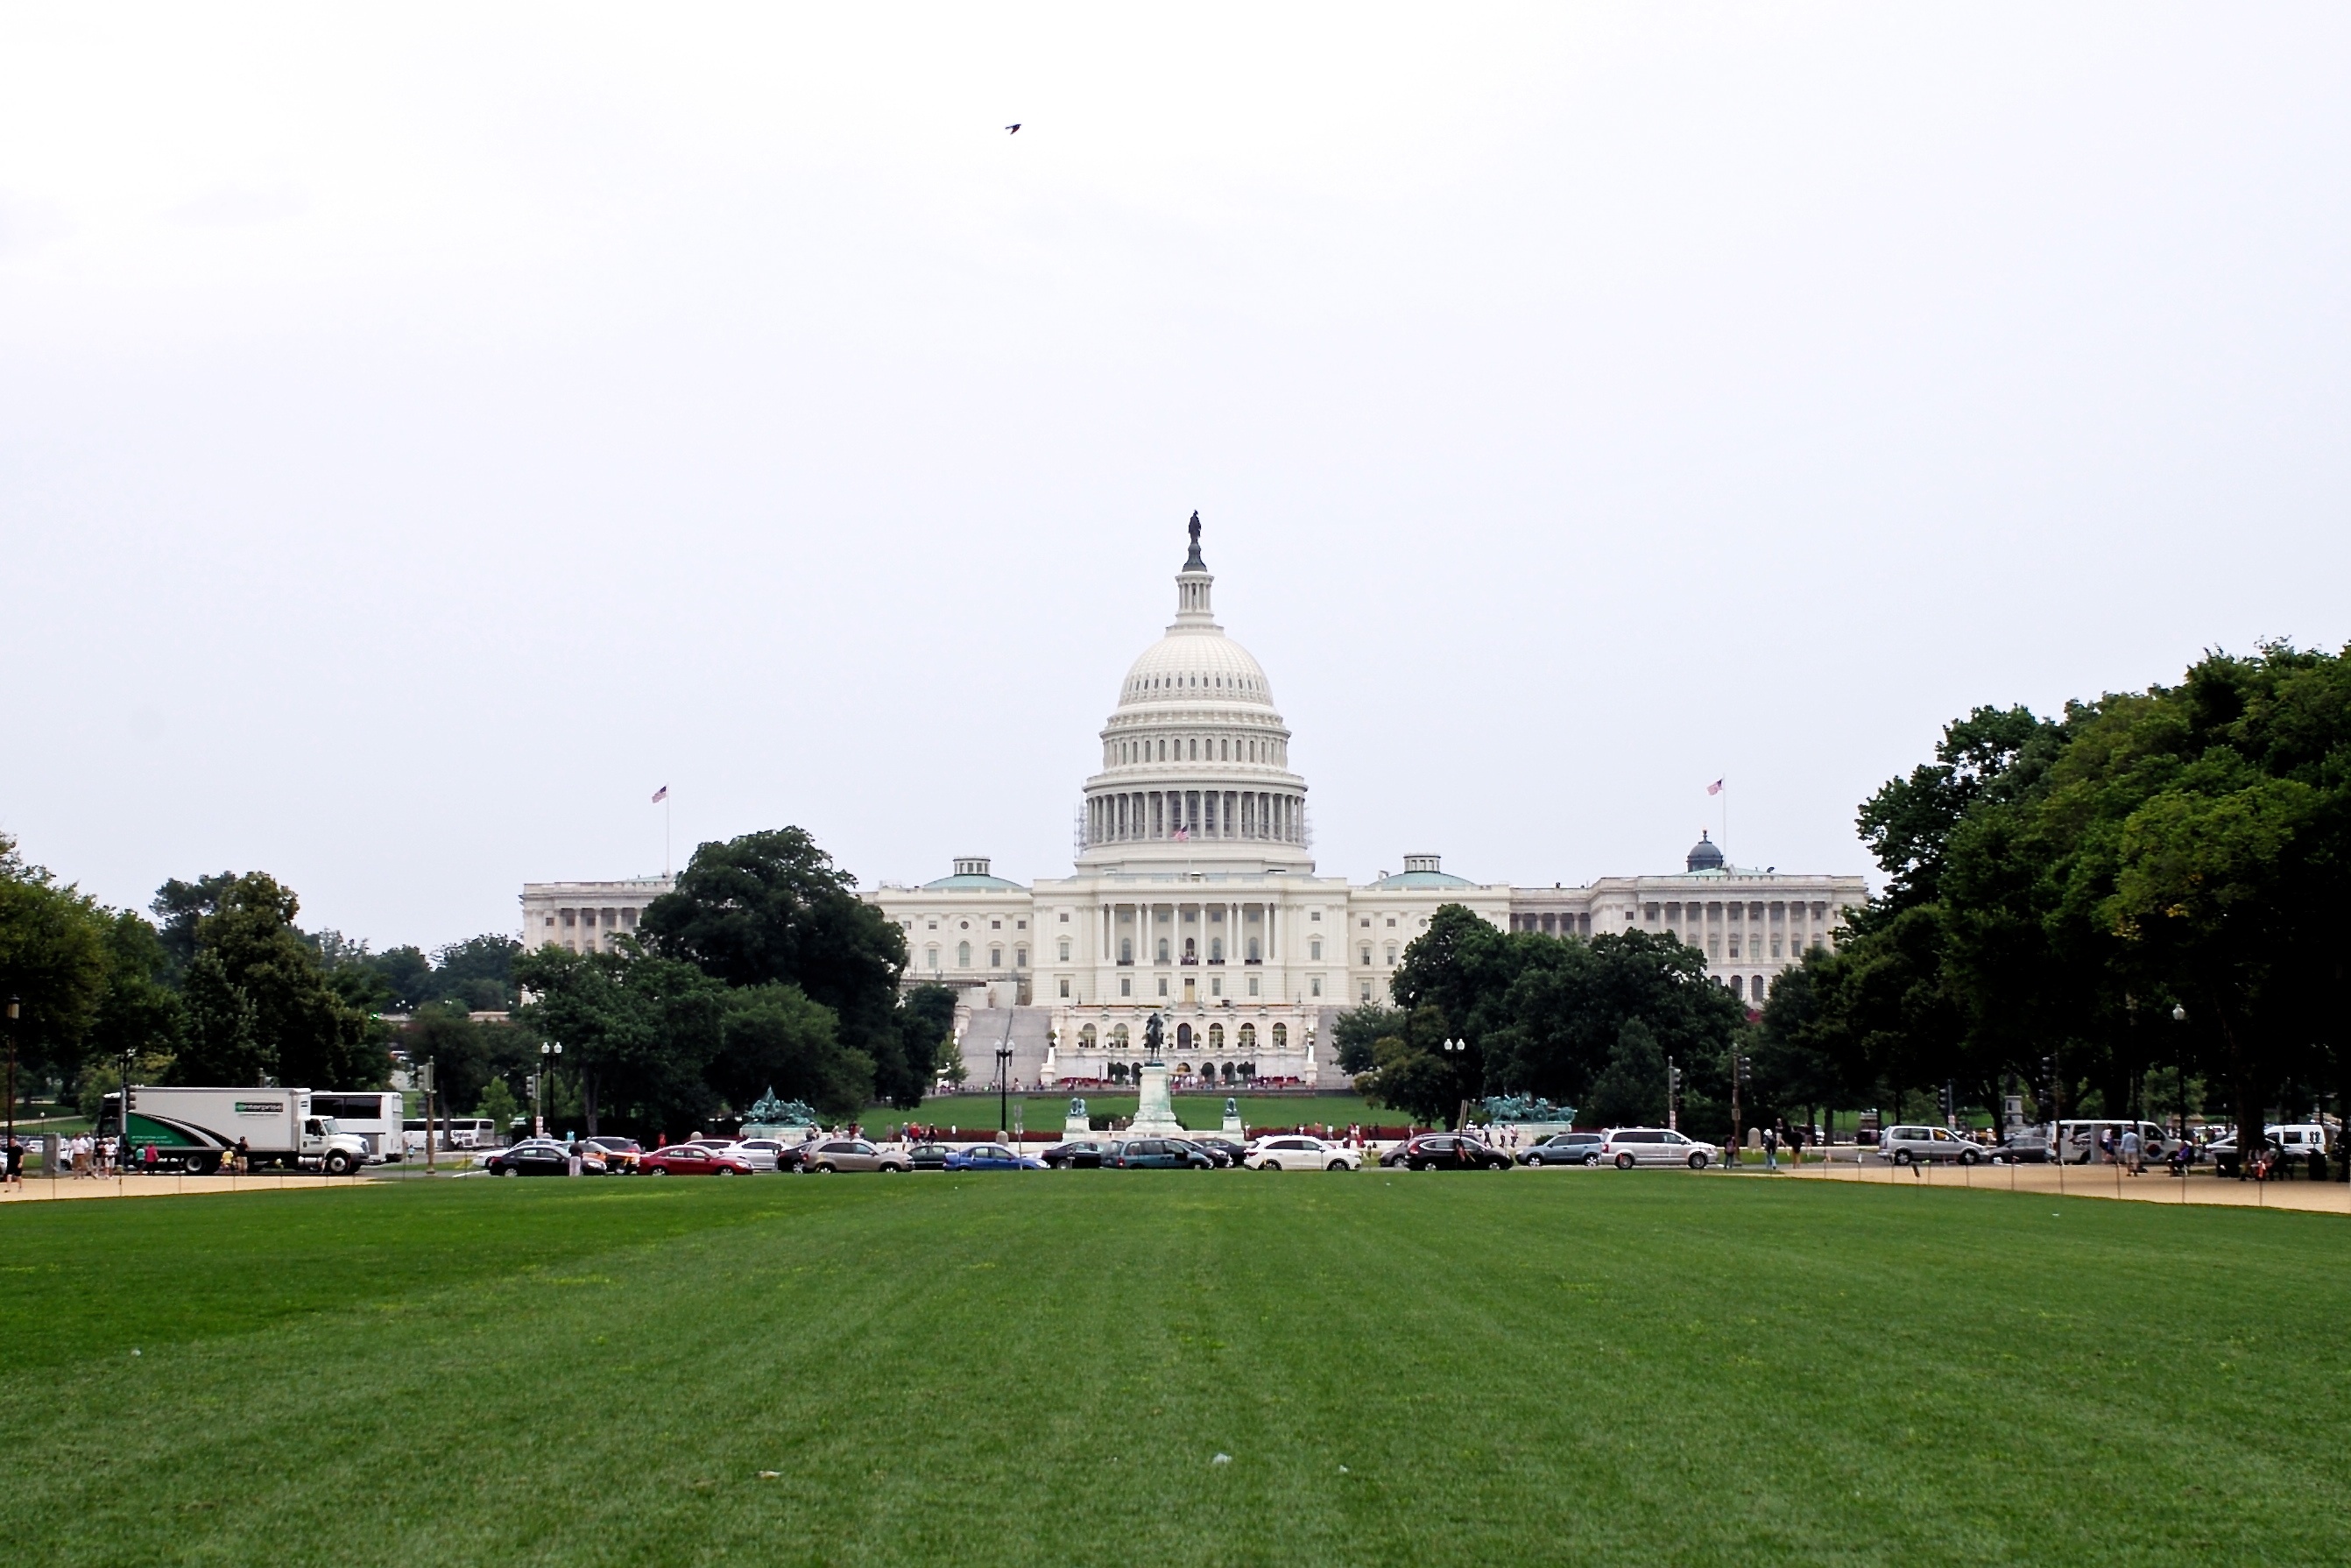
architecture, structure, lawn, building, palace, monument, travel, park, usa, landmark, stadium, washington, dc, memorial, m, town square, 28, government, us, leica, capitol, 240, summicron, congress, nationalmall, legislature